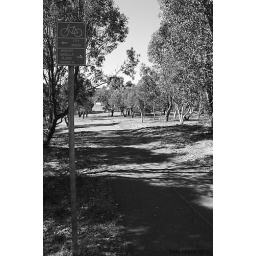
The original Bike Path brown and yellow directional signage as found in Tuggeranong